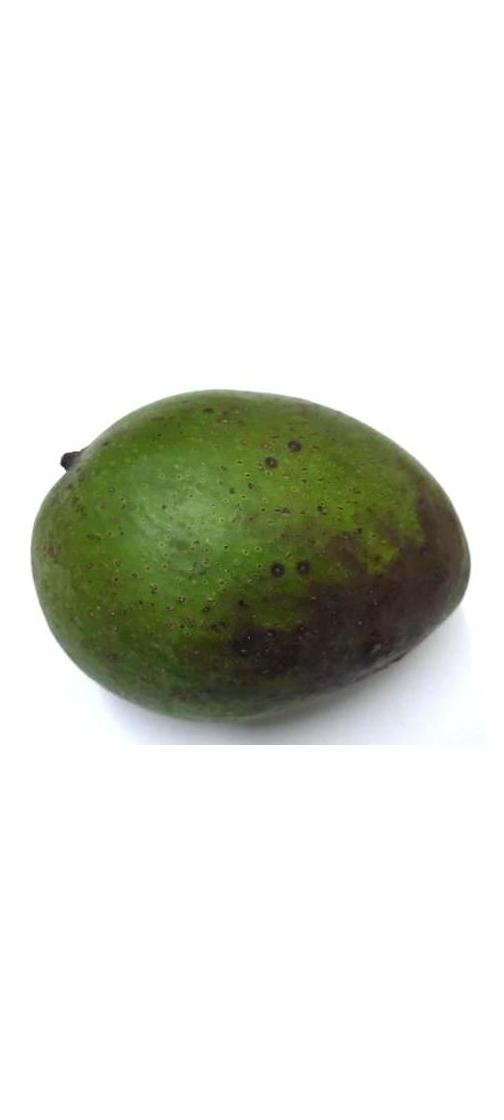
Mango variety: Ashshina Zhinuk